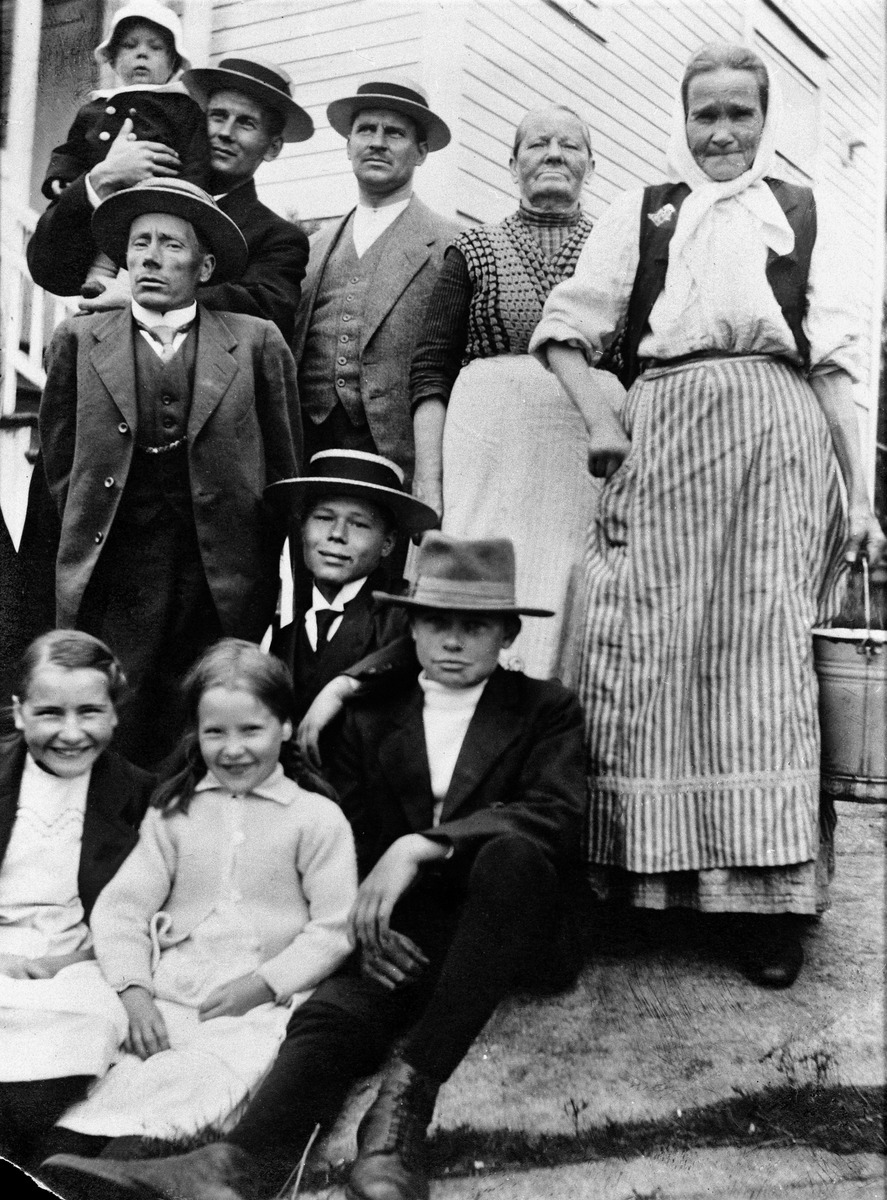
Salmisaari, Sundholmsvillan
sisällön kuvaus: Salmisaari, Sundholmsvillan. Ylärivissä toinen oikealta on Rolf Viitaniemen isoäiti Amanda Sundström (huvilan omistaja). Ed. vasemmalle on Amandan poika Knut Sundström, sylissä olevan lapsen edessä myös Amandan poika Ludvig Sundström. Lapsi on

Rolf

Viitaniemi, jonka isä Vilho Viitaniemi oli naimisissa Amandan tyttären, Elsan kanssa. Rapulla huopahattu päässä istuva poika on Amandan sisaren poika Hugo Granström ja istuvat tytöt Elina ja Cecilia Niemi ovat Rolf Viitaniemen serkkuja. Muut ovat

Amandan työntekijöitä. mustavalkoinen
Ajankohta: kuvausaika 1916
Paikka: Suomi, Uusimaa, Helsinki, Ruoholahti Helsinki, Salmisaari
Aiheet: rakennukset asuinrakennukset, puutalot, huvilat, saaret, henkilöt, sukulaisuussuhteet